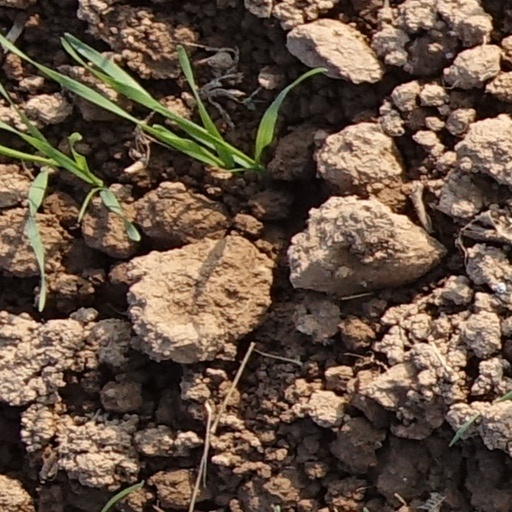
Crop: wheat